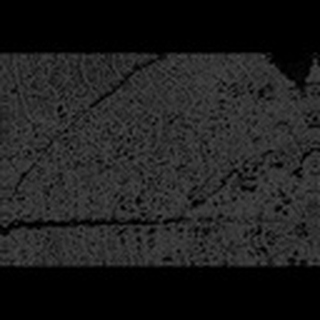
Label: cotton_aphids